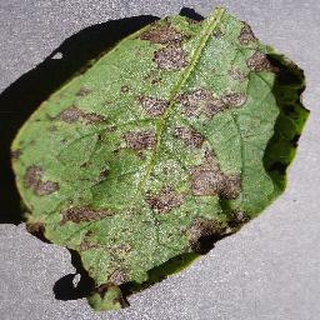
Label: potato_early_blight